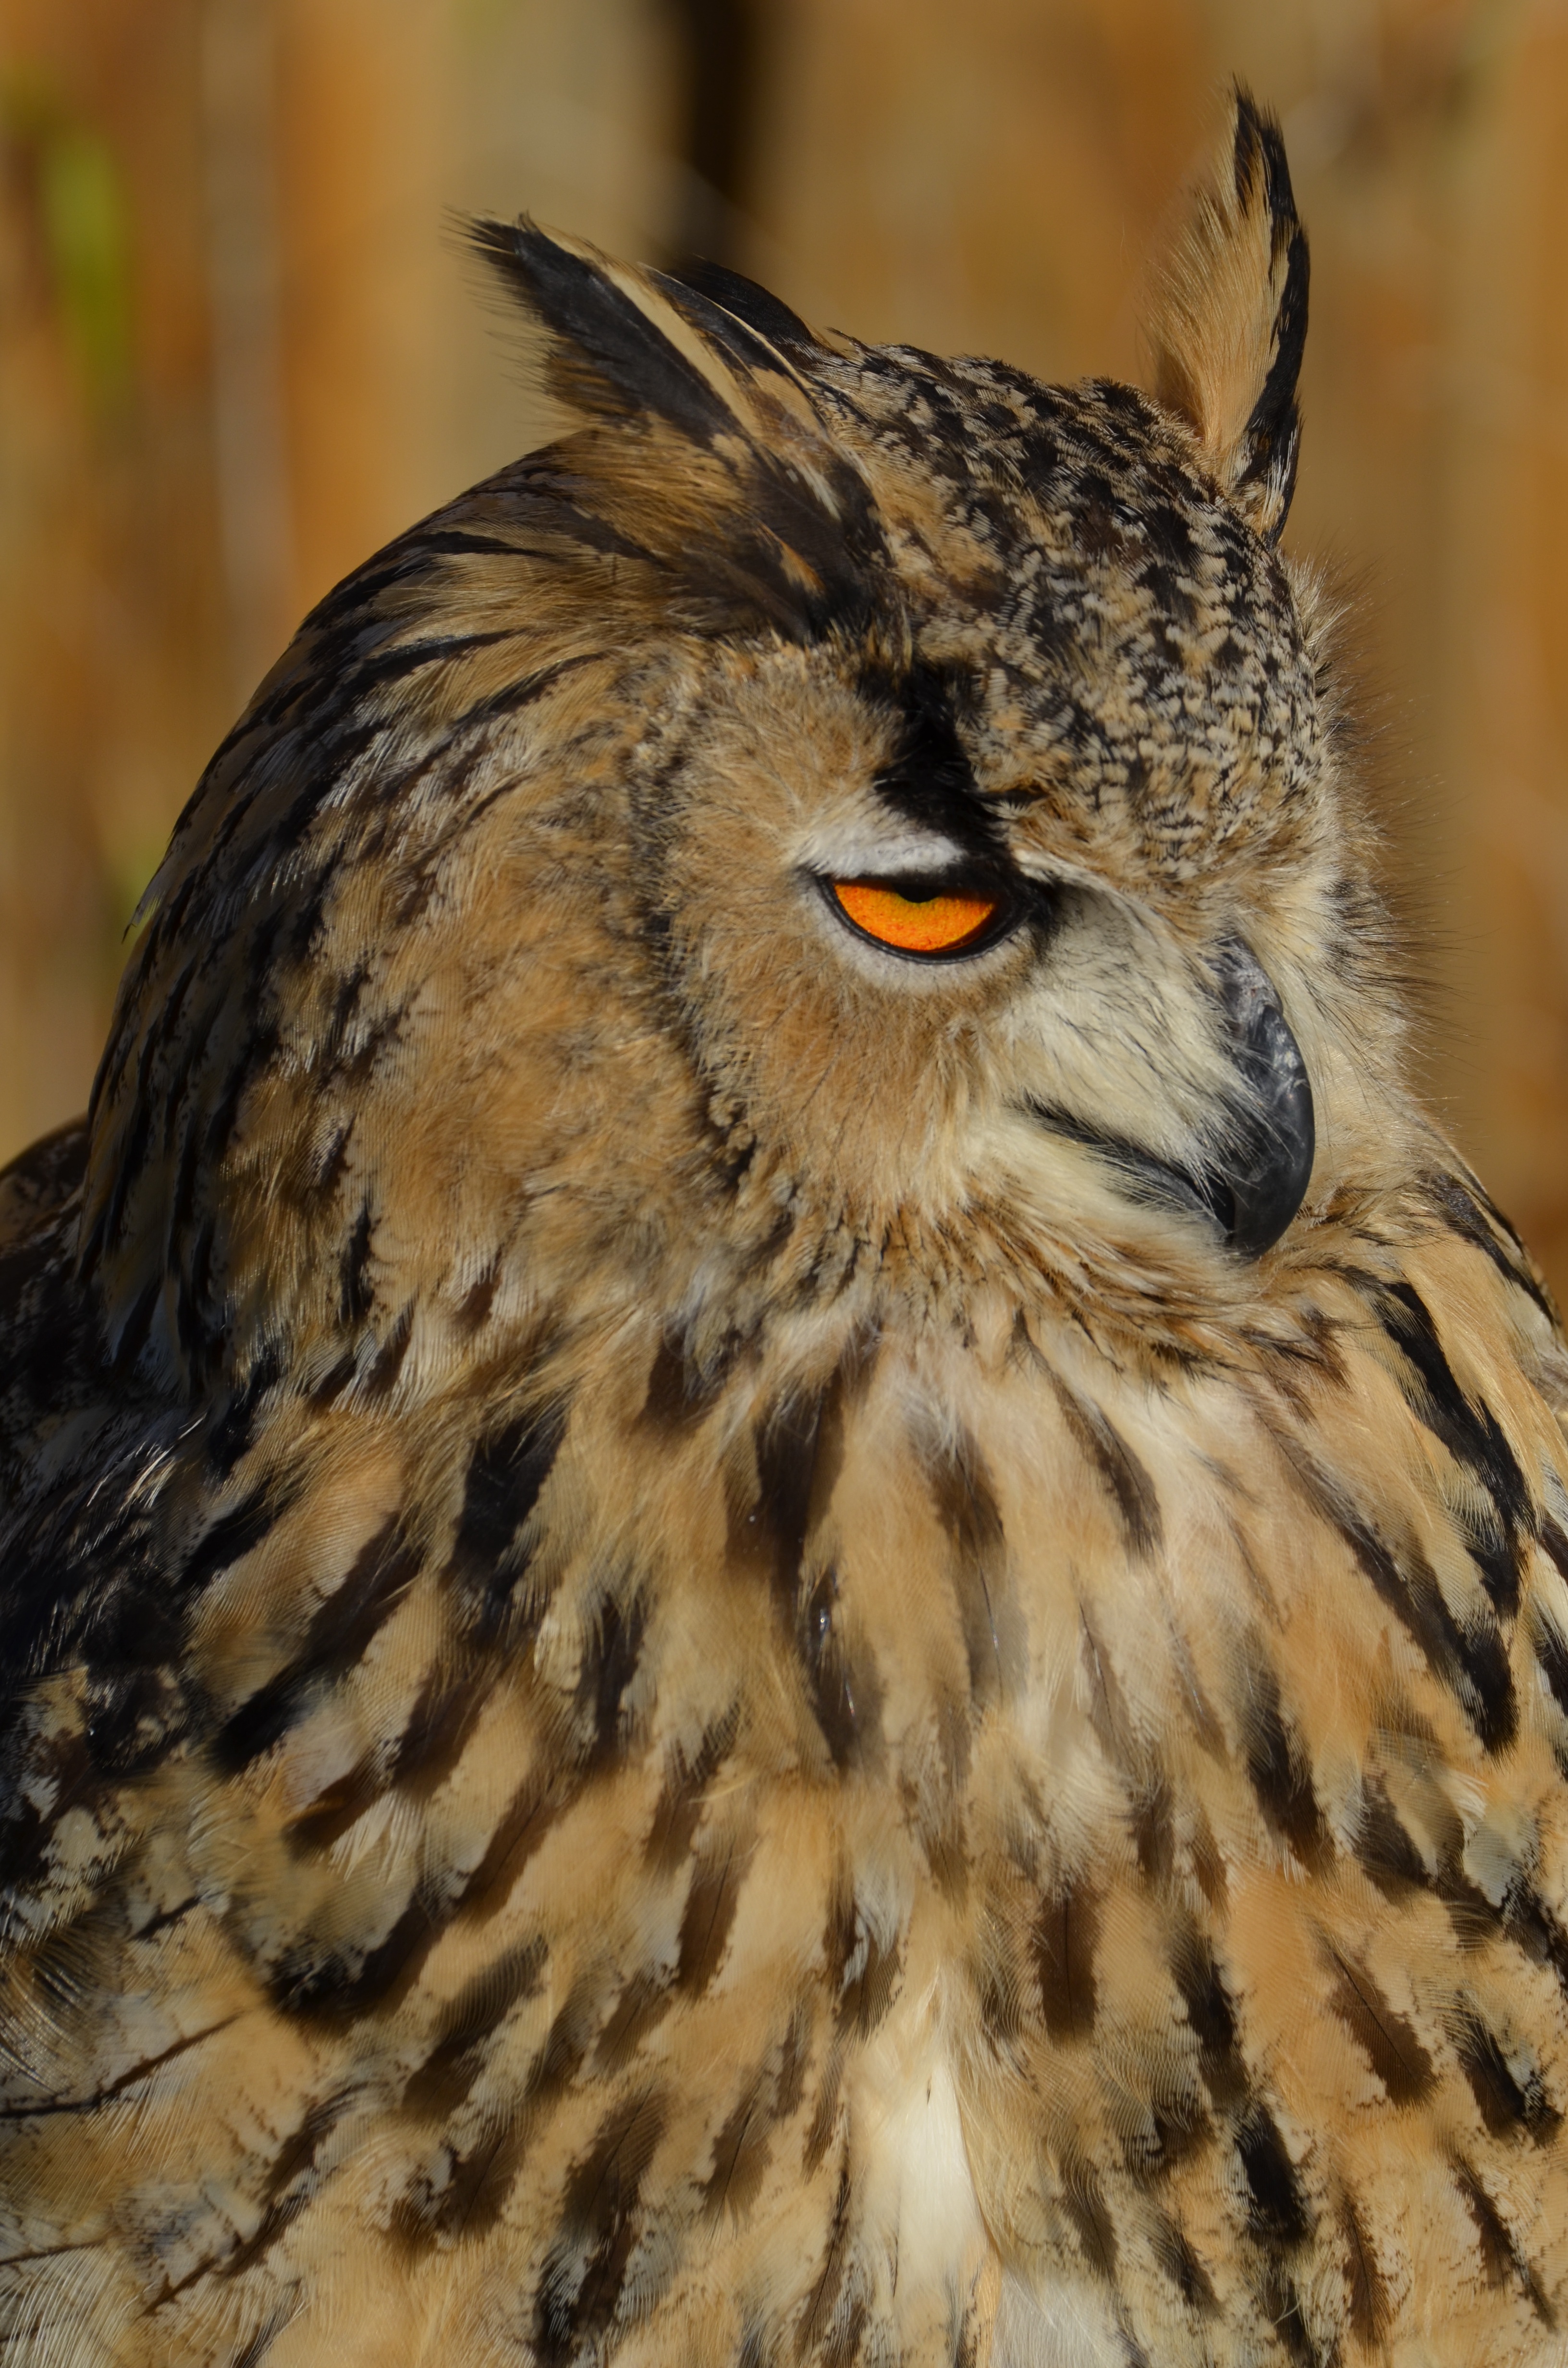
bird, wing, animal, wildlife, beak, owl, feather, fauna, raptor, plumage, bird of prey, snowy owl, close up, eyes, vertebrate, nocturnal, attention, wildlife photography, falconry, eagle owl, animal recording, night active, accipitriformes